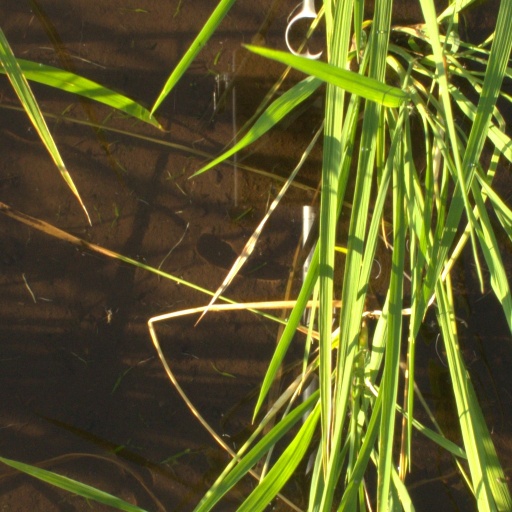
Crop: rice